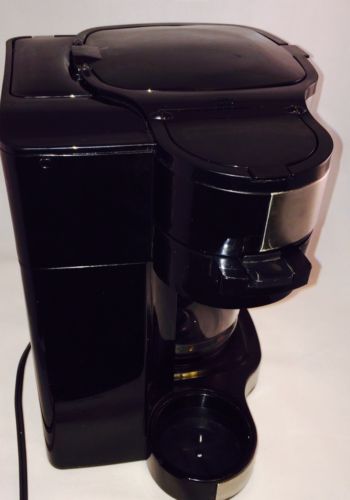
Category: coffee maker